Yale Bulldogs swimming and diving

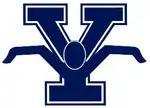
Yale Swimming "Flying Y" Logo

Yale is in the Ivy League, but men's swimming traditionally competes in the Eastern Intercollegiate Swim League (EISL), which pre-dates the Ivy League by 18 years. The EISL currently includes all the Ivy League schools.